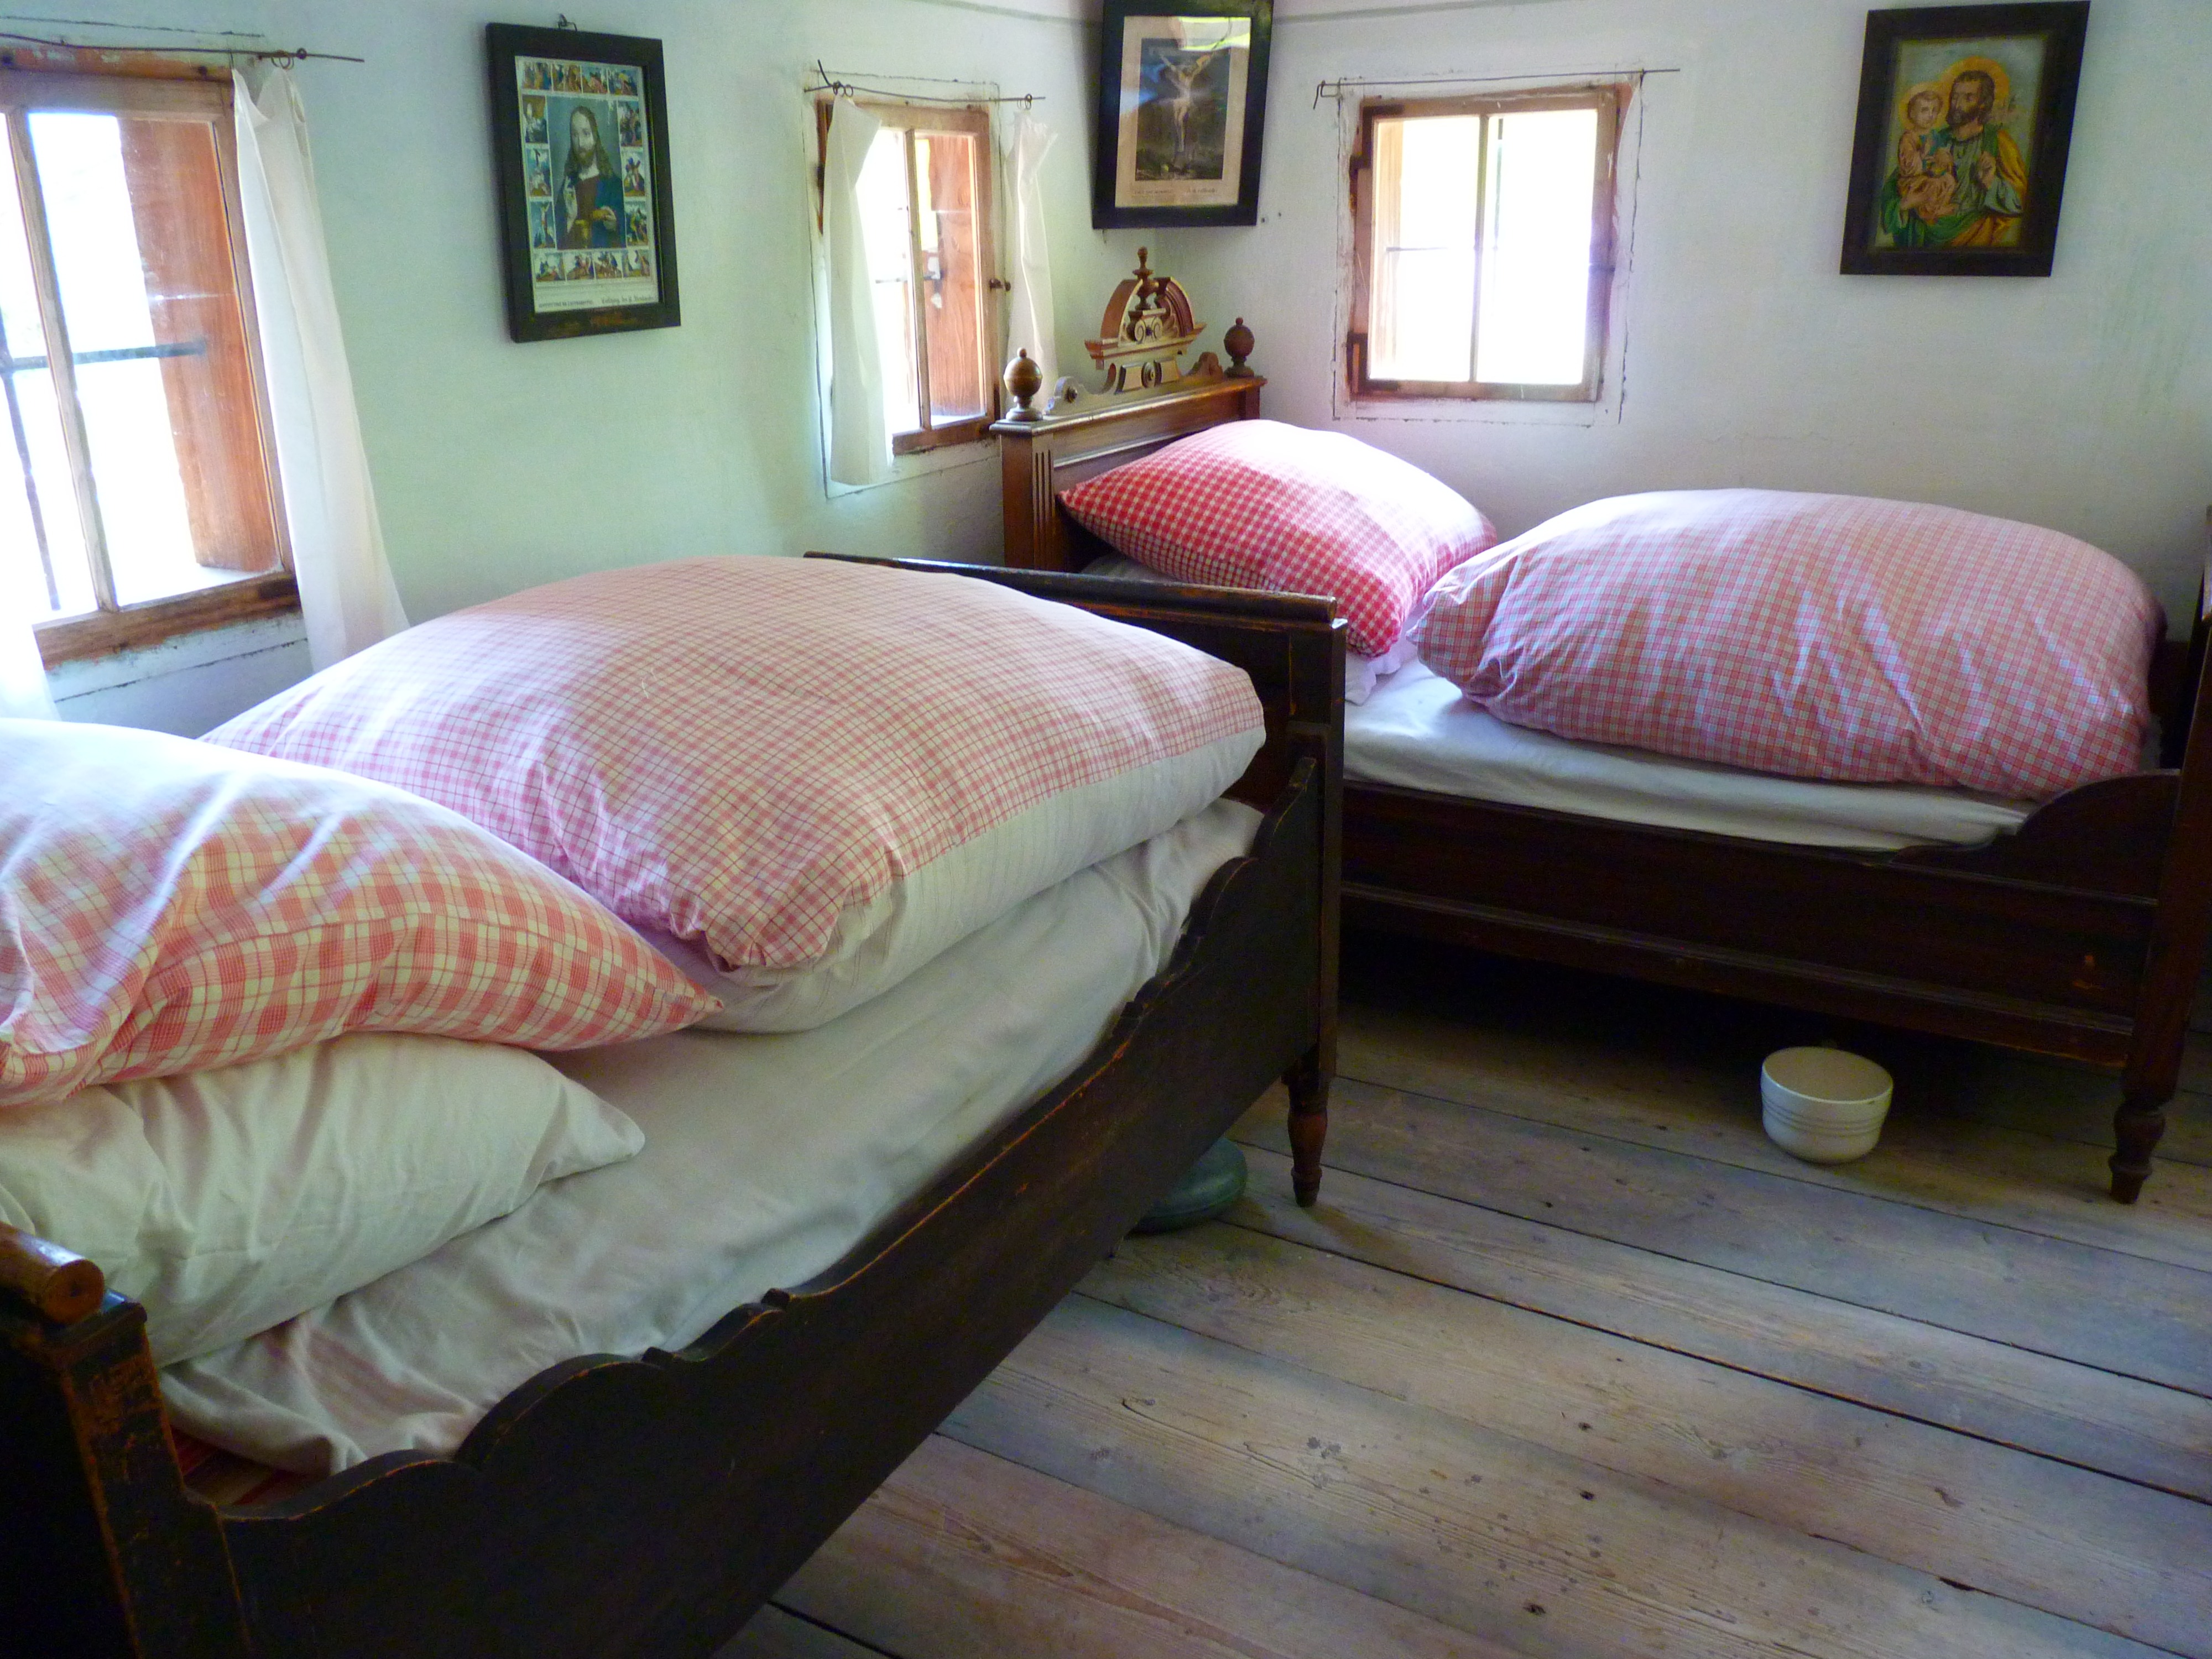
floor, home, cottage, property, nostalgia, living room, furniture, room, bedroom, apartment, interior design, bed, farmhouse, estate, suite, real estate, beds, farm museum, bed sheet, feather beds